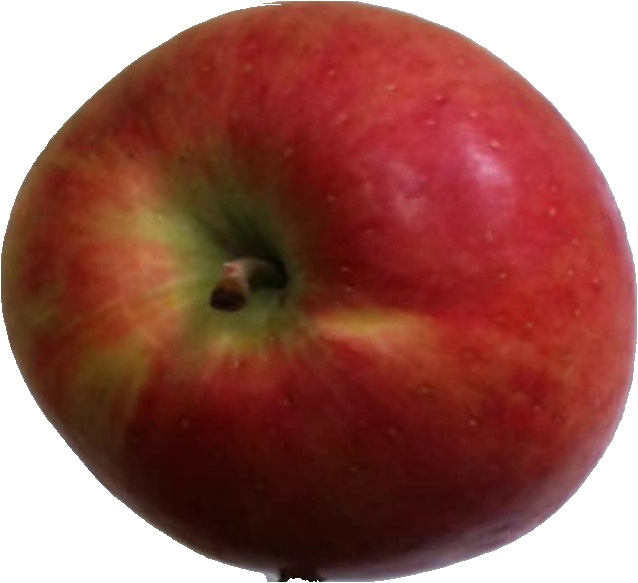
Label: apple_crimson_snow_1